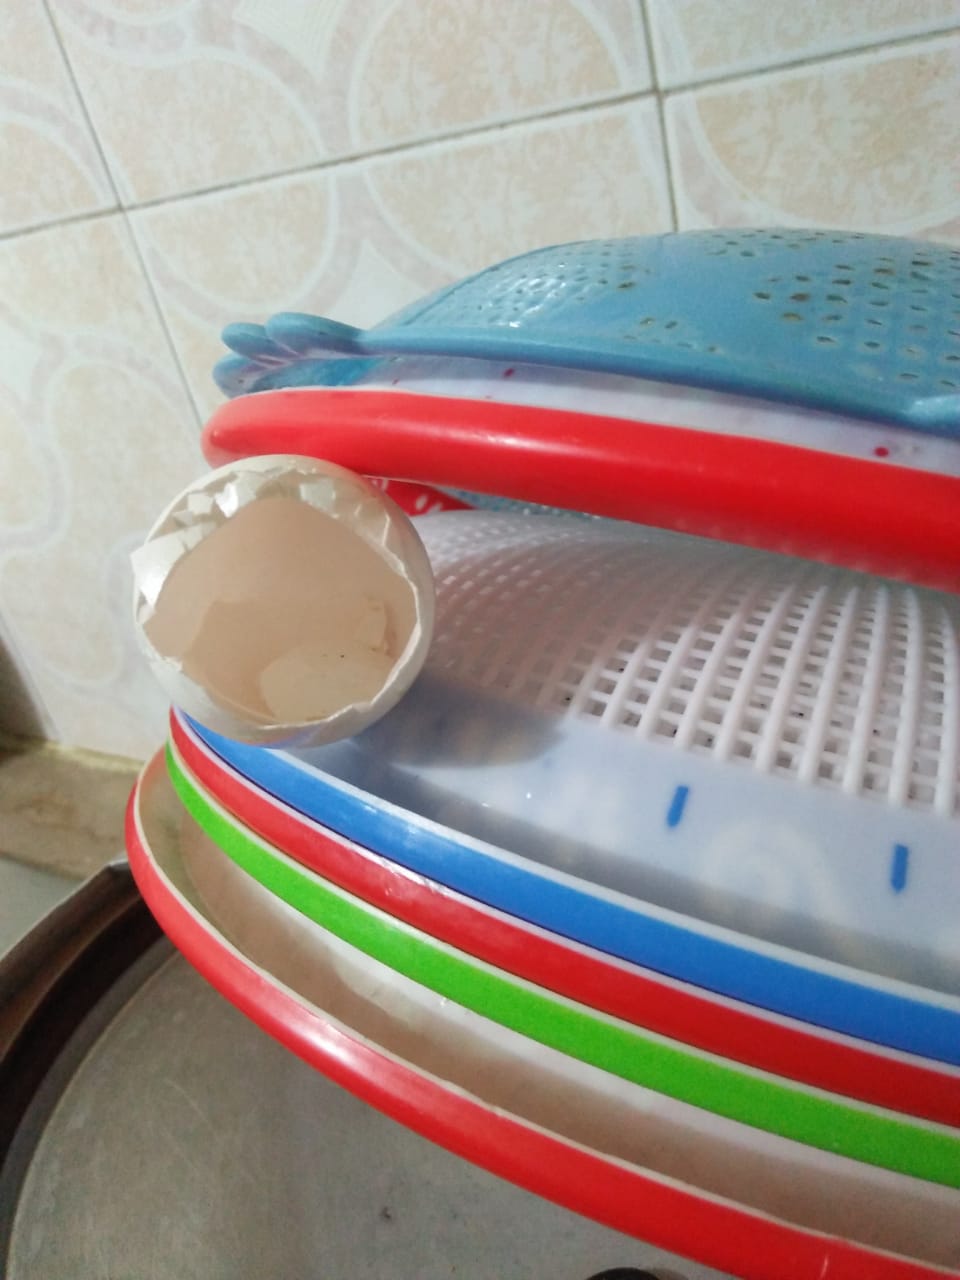
Label: eggshells